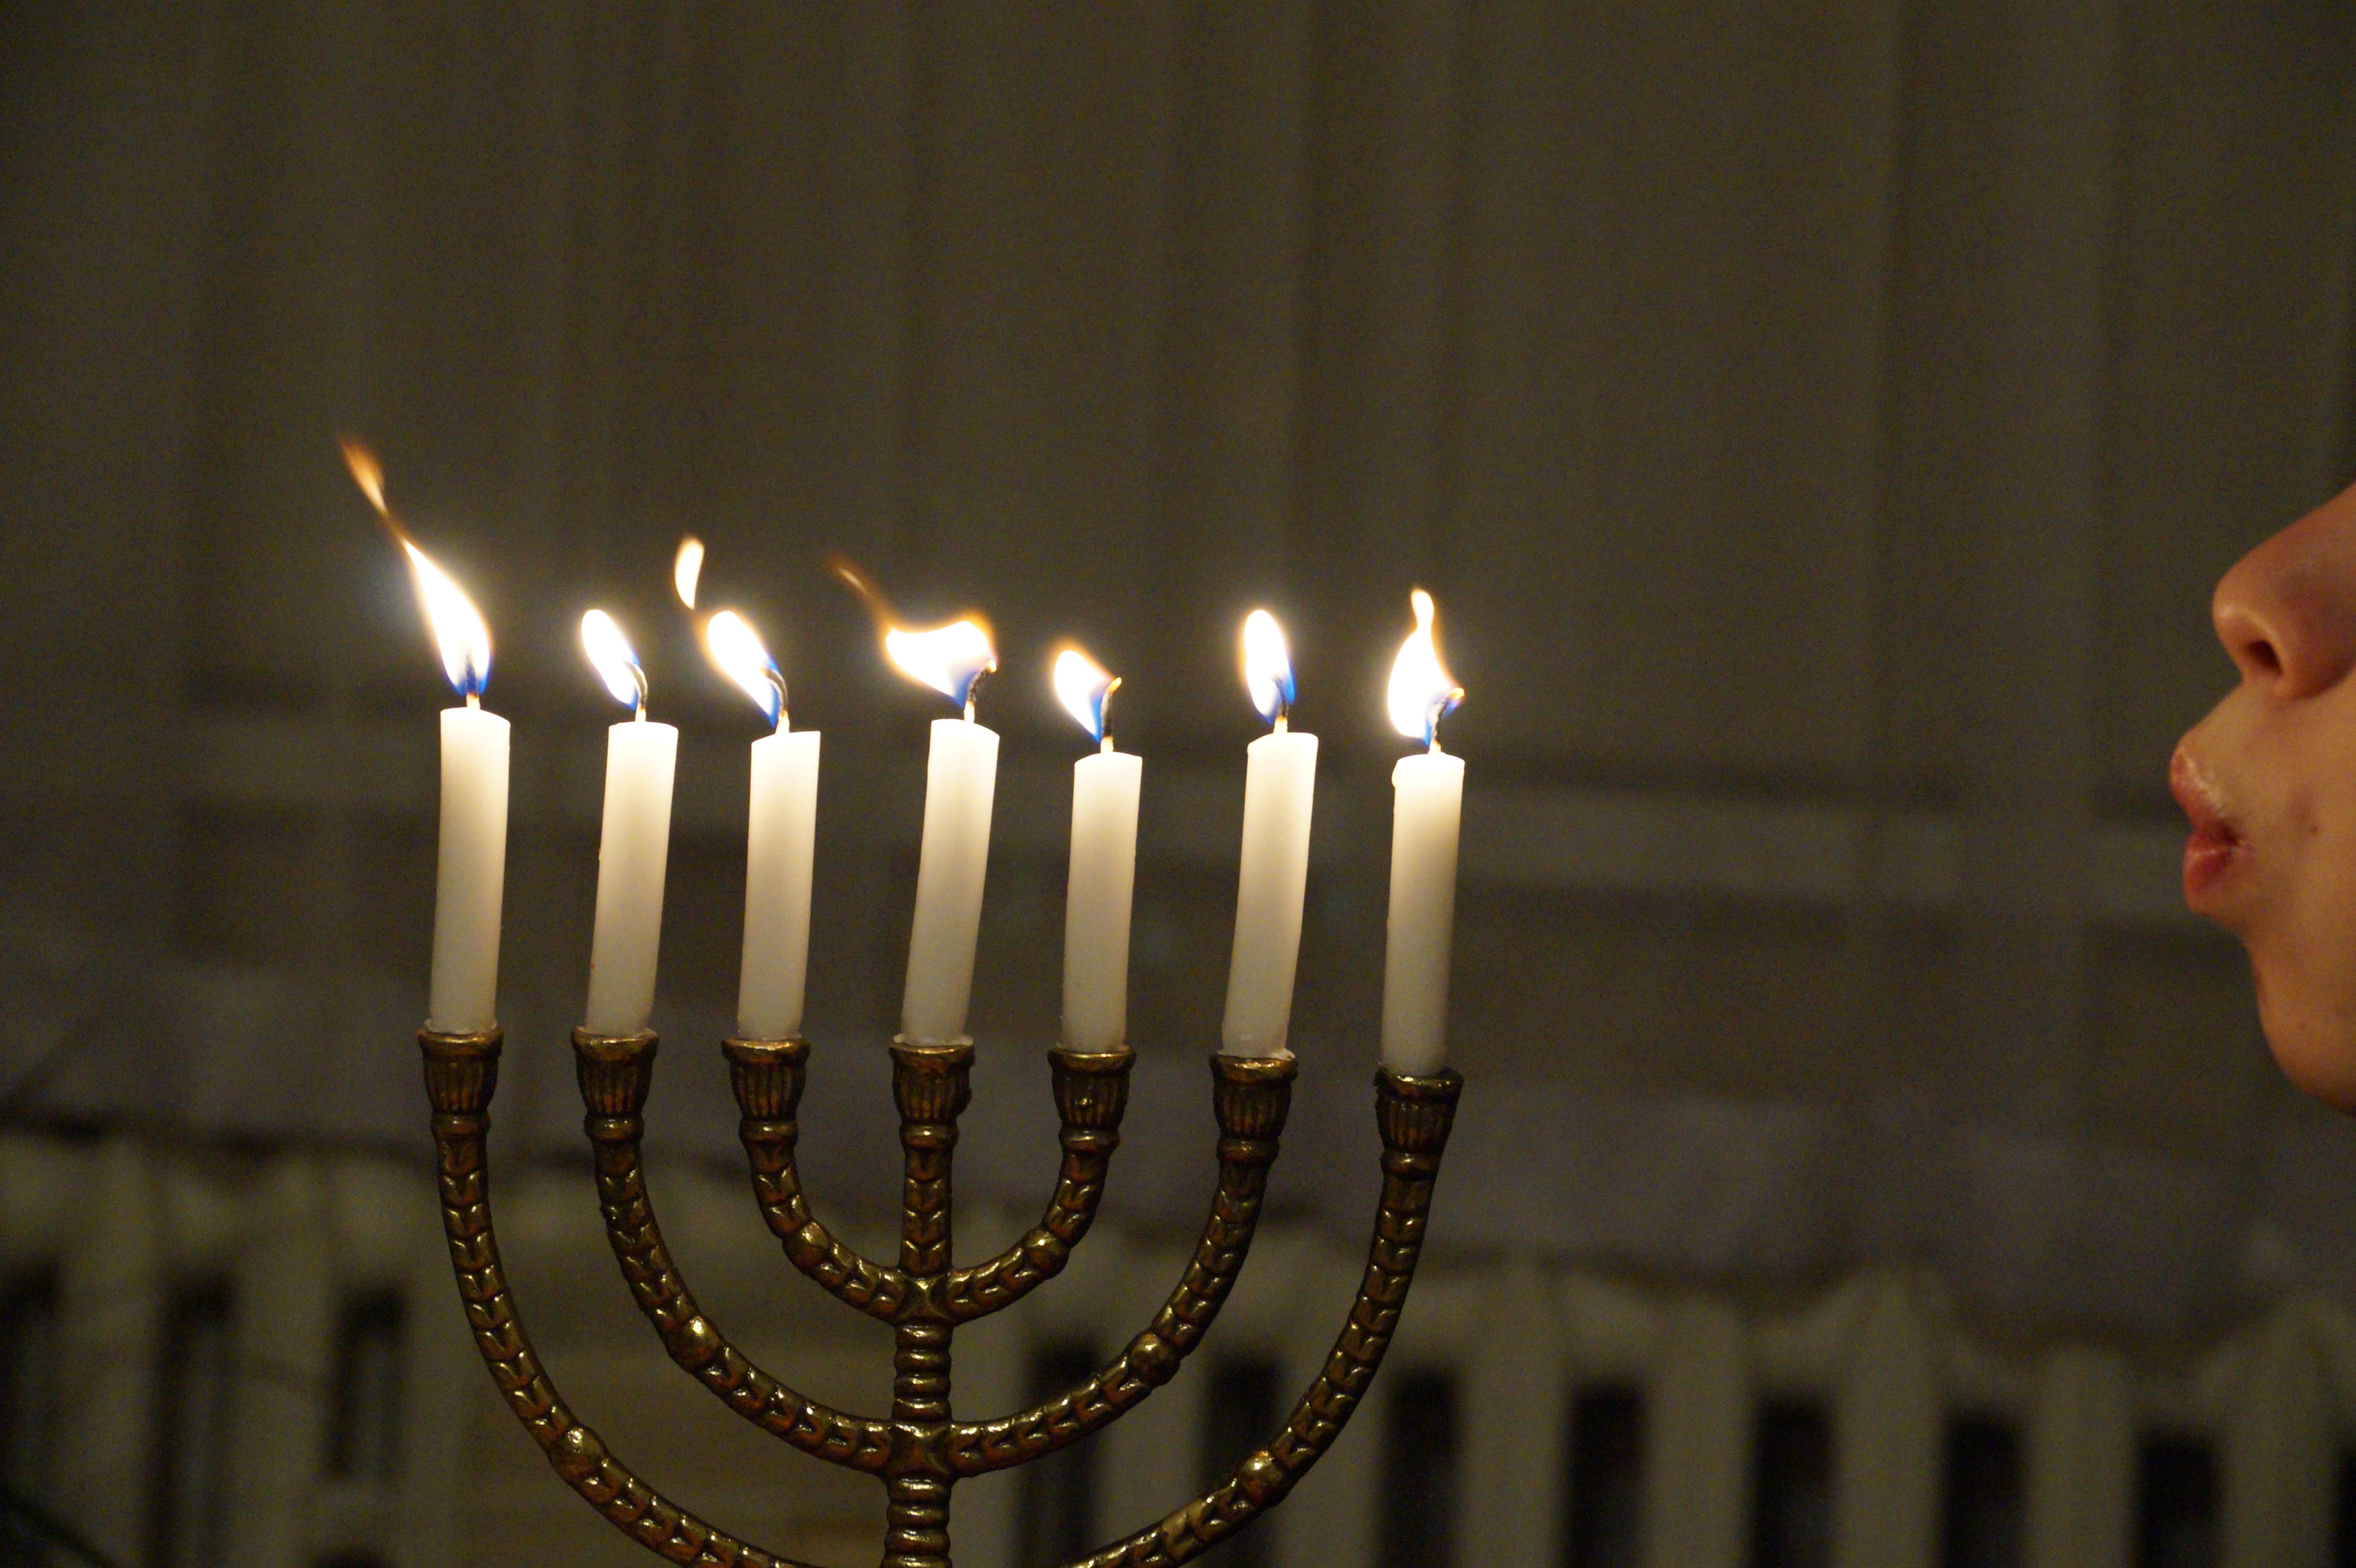
celebration, holiday, candle, lighting, light fixture, flames, candlelight, hanukkah, menorah, candle holder, blow out